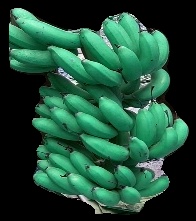
Variety: rasbale
Grade: grade1